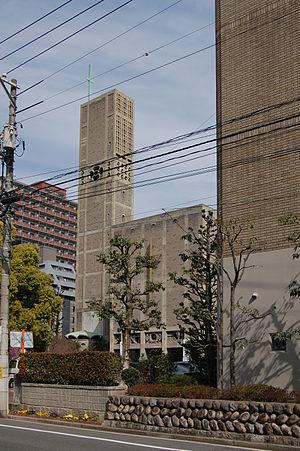
Tōgo Murano, 15 mai 1891 – 26 novembre 1984, est un architecte japonais. Bien que ses années de formation se situent entre 1910 et 1930, il reste actif tout au long de sa vie, et à sa mort, il laisse derrière lui plus de trois cents projets terminés.